Charles Moureu

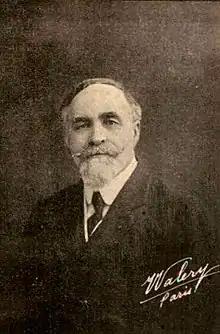

François Charles Léon Moureu (19 April 1863, in Mourenx – 13 June 1929, in Biarritz) was a French organic chemist and pharmacist. In 1902 Charles Moureu published , translated into English as "Fundamental principles of organic chemistry" (1921).